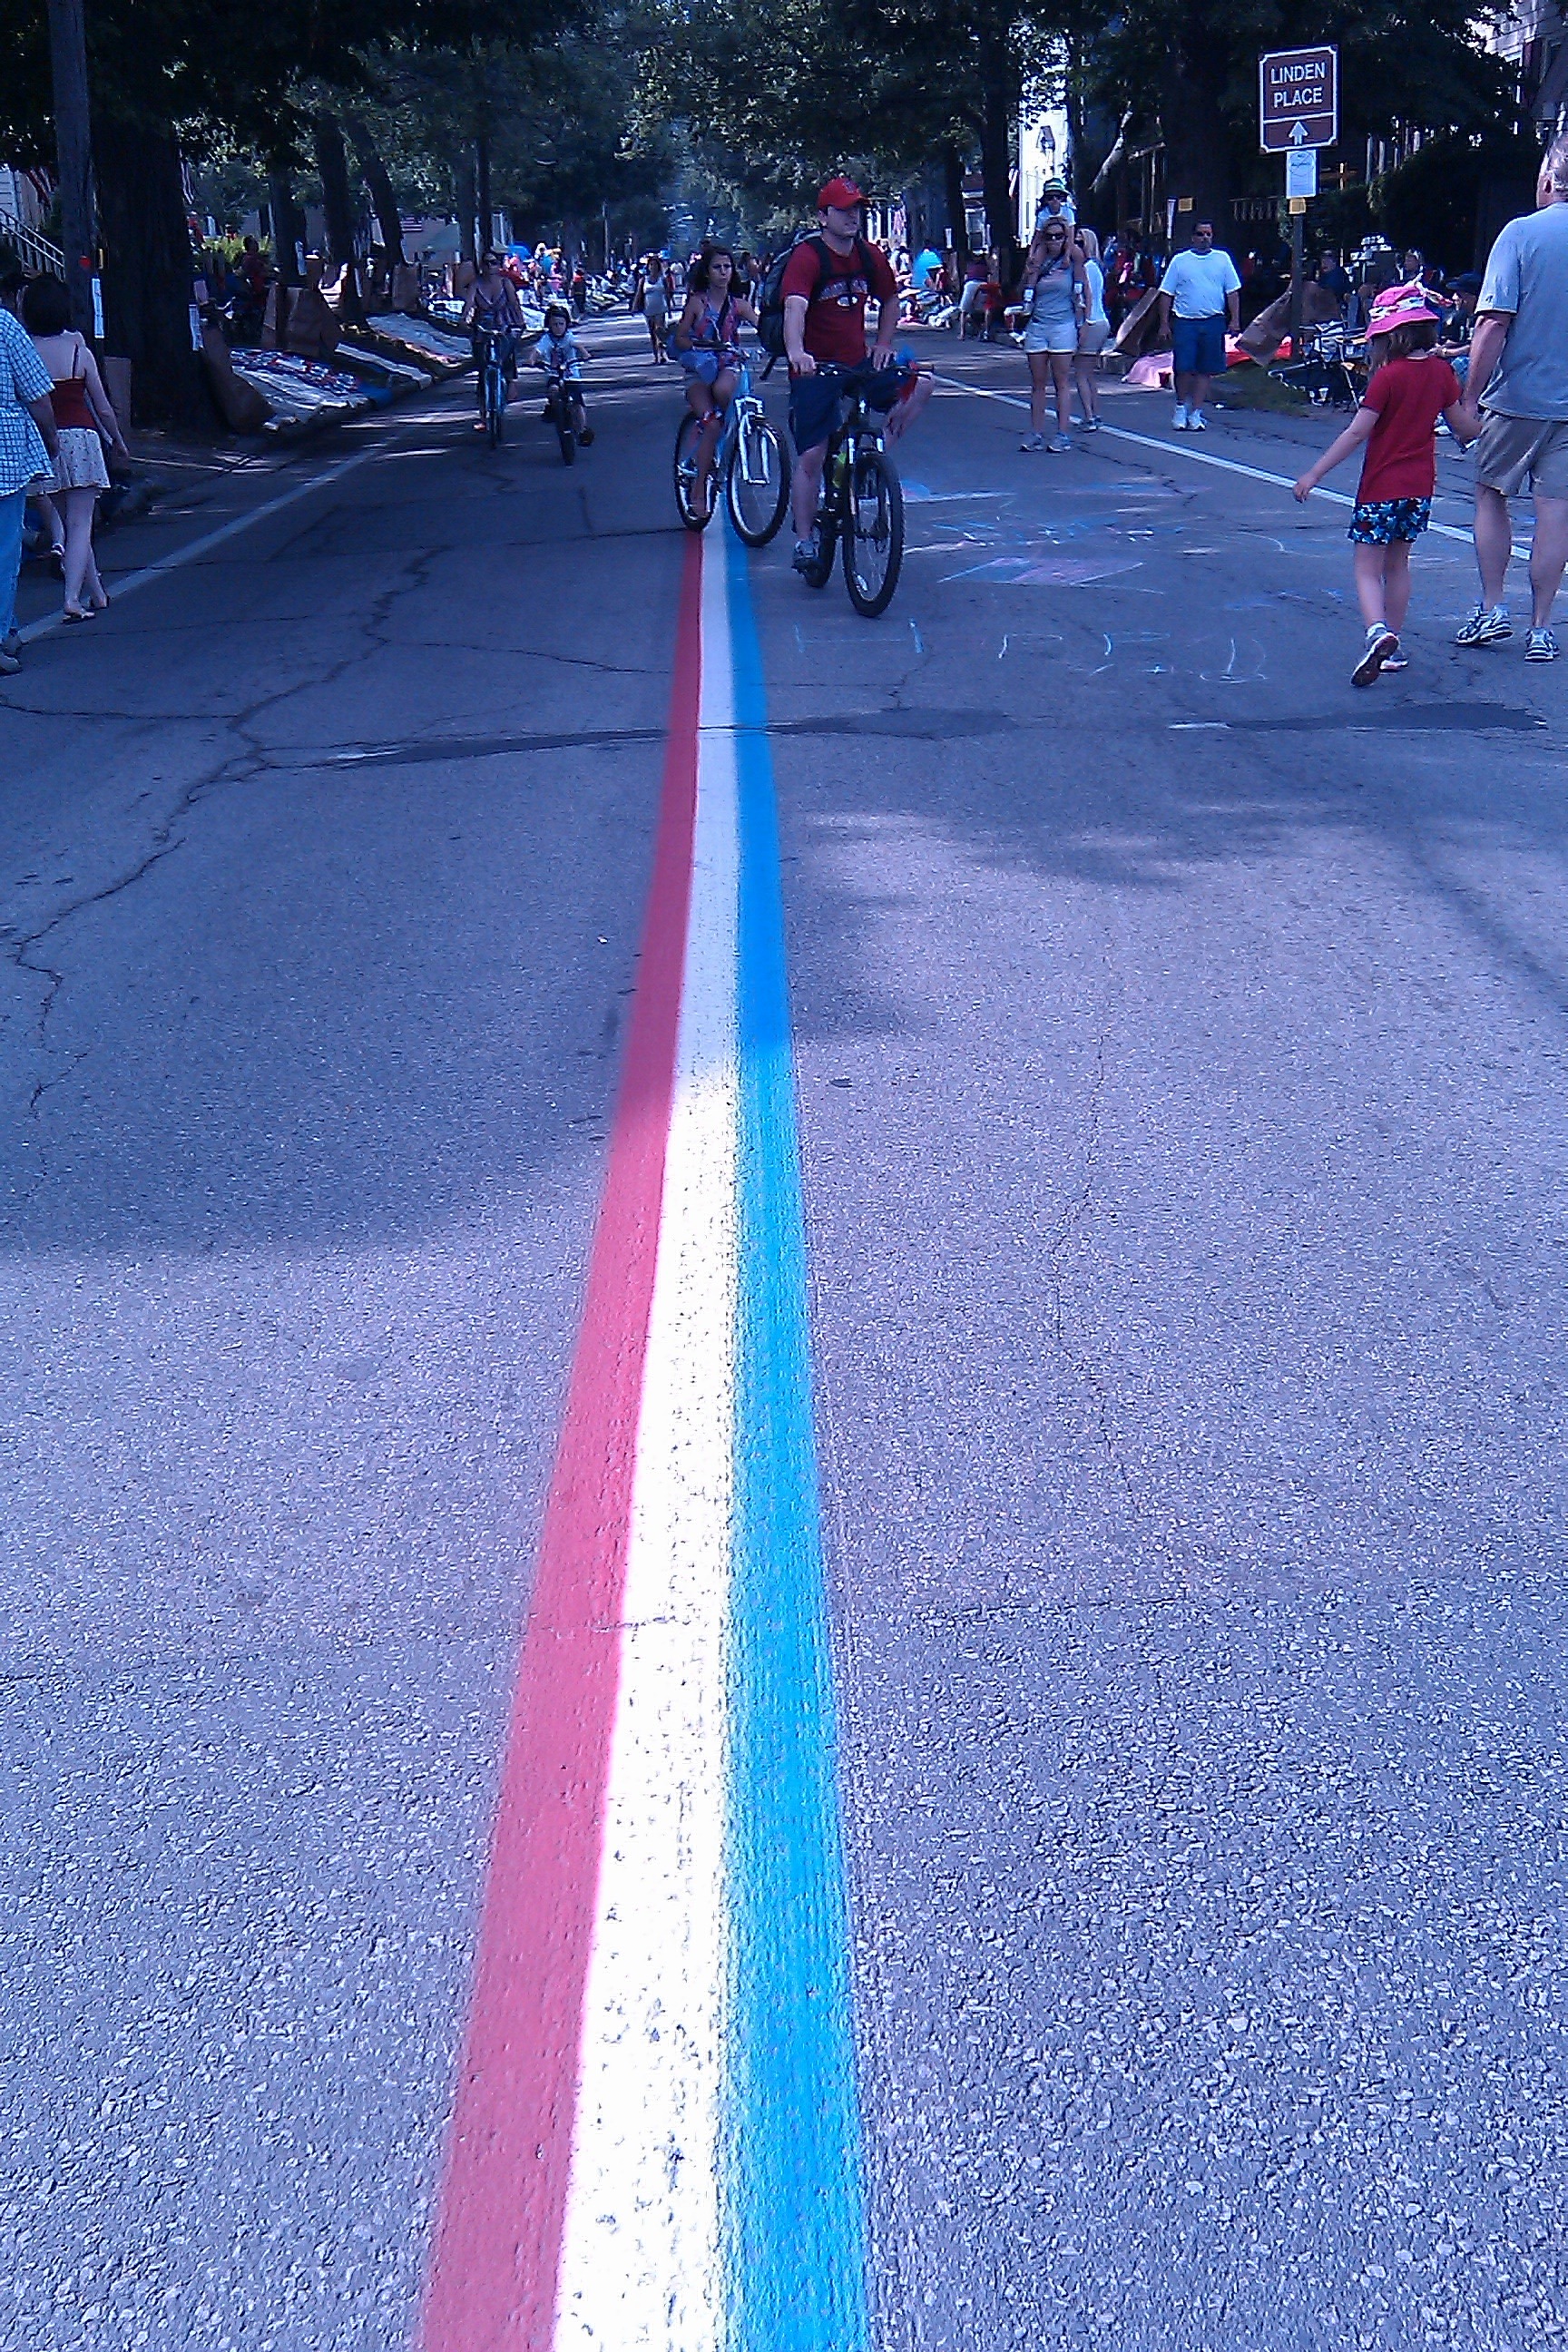
pedestrian, road, asphalt, celebration, vehicle, color, america, blue, lane, parade, july, american, sports, bristol, 4th, independence, patriotic, 4th of july